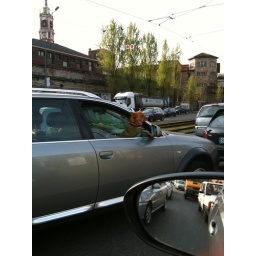
A curious dog in a car